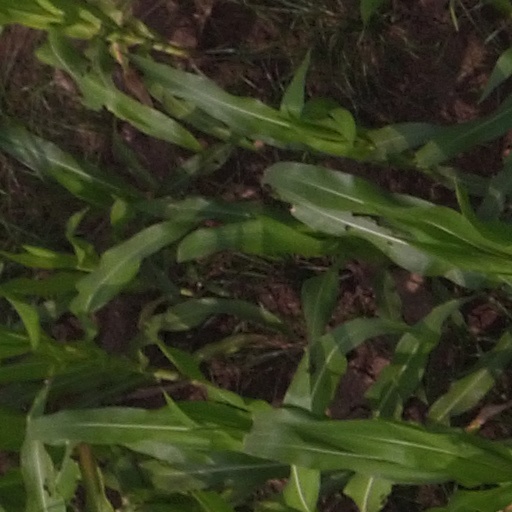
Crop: maize; corn